Chun Doo-hwan

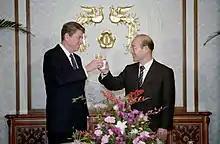
Chun with U.S. President Ronald Reagan in Seoul in November 1983

In 1980, in the face of increased tension with the U.S. over his military takeover, Chun issued a memorandum stating that his country would not develop missiles with a range longer than 180 km or capable of carrying greater than a 453 kg warhead. After receiving this promise, the Reagan administration decided to fully recognize Chun's military government.